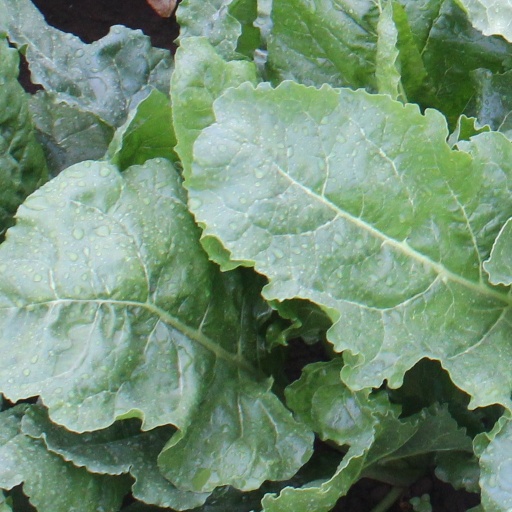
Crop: sugar beet